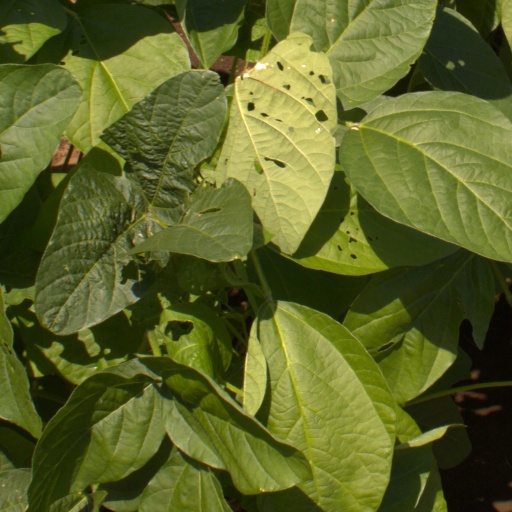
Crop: soybean